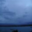
Label: sea